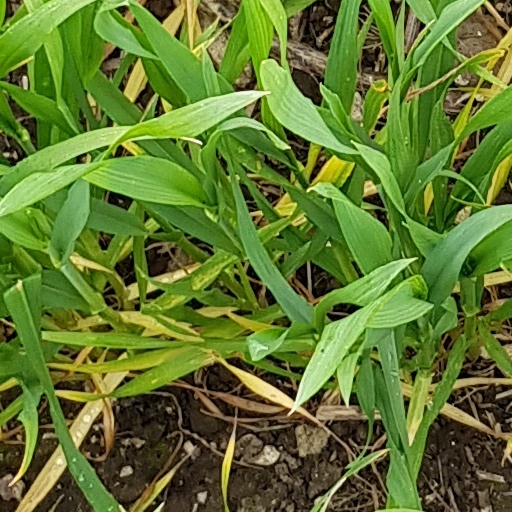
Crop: wheat